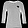
Label: T - shirt / top